Goran Đurović

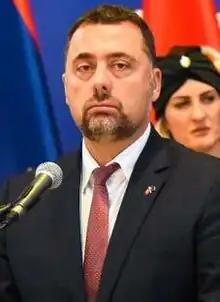
Đurović during a visit to Vojvodina in 2022

Goran Đurović (born 5 June 1972) is a Montenegrin politician and businessman serving as the minister of economic development and tourism in the government of Dritan Abazović since 28 April 2022. He is a vice president of the United Reform Action (URA).